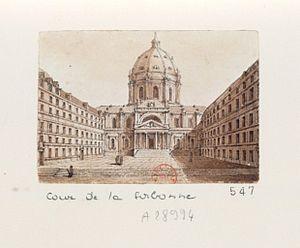
La cour de la Sorbonne par Christophe Civeton (1796-1831)
Antoine-Frédéric Ozanam est un professeur de littérature étrangère à la Sorbonne, fondateur de la Société de Saint-Vincent-de-Paul, historien et essayiste catholique français ; il a été béatifié par le pape Jean-Paul II le 22 août 1997.